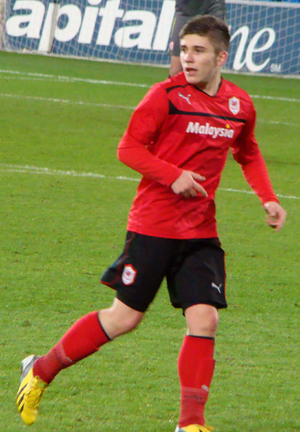
Declan John, né le 30 juin 1995 à Merthyr Tydfil, est un footballeur international gallois qui évolue au poste de défenseur au Swansea City.